Car wash

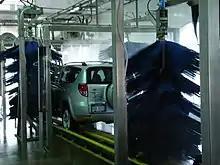
A vehicle exiting the friction zone of the wash. Visible are side brushes, wrap-around brushes, the conveyor, and a high-pressure rinse arch.

In modern car wash facilities, whether tunnel, in-bay automatic, or self-serve, detergents and other cleaning solutions are designed to loosen and eliminate dirt and grime. This is in contrast to earlier times, when hydrofluoric acid, a hazardous chemical, was commonly used as a cleaning agent in the industry by some operators. There has been a move in the industry to shift to safer cleaning solutions. Most car wash facilities are legally required to treat and/or reuse their water and may be required to maintain wastewater discharge permits. This is in contrast to unregulated facilities or even driveway washing (at one's home), where wastewater can end up in the storm drain and, eventually, in streams, rivers, and lakes.